Lapérouse-class cruiser

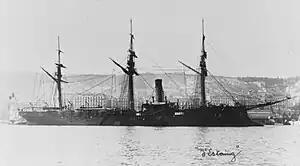
"D'Estaing" coaling in Algiers

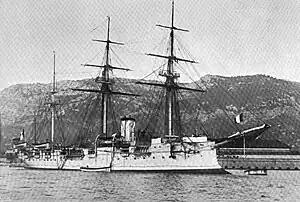
"Lapérouse" in port, date unknown

After completing construction in the early 1880s, all four members of the class were placed in the 2nd category of reserve. In 1883, "D'Estaing" was commissioned to join the Far East Squadron, commanded by Rear Admiral Amédée Courbet. As tensions with Qing China increased over the French Tonkin campaign to gain control of northern Vietnam, clashes between French and Chinese forces began, culminating in the landing at Keelung on Formosa. Shortly thereafter, Courbet took much of his squadron to Fuzhou, China, to attack the Fujian Fleet, though war had not been declared. "D'Estaing" was present for the Battle of Fuzhou, where she contributed to the sinking of three Chinese cruisers. The battle led to the start of the Sino-French War, and the French sent several warships to reinforce Courbet, including the other three "Lapérouse"-class cruisers. "D'Estaing" took part in the Battle of Tamsui and the subsequent blockade of Formosa, which "Lapérouse" and "Nielly" also joined. "Nielly" took part in the Battle of Shipu in January 1885 and "D'Estaing" participated in the Pescadores campaign in March. "Primauguet" arrived too late to see action during the war, which ended in April.